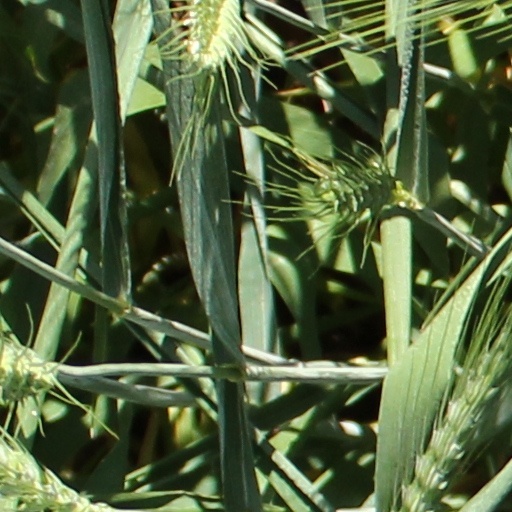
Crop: wheat